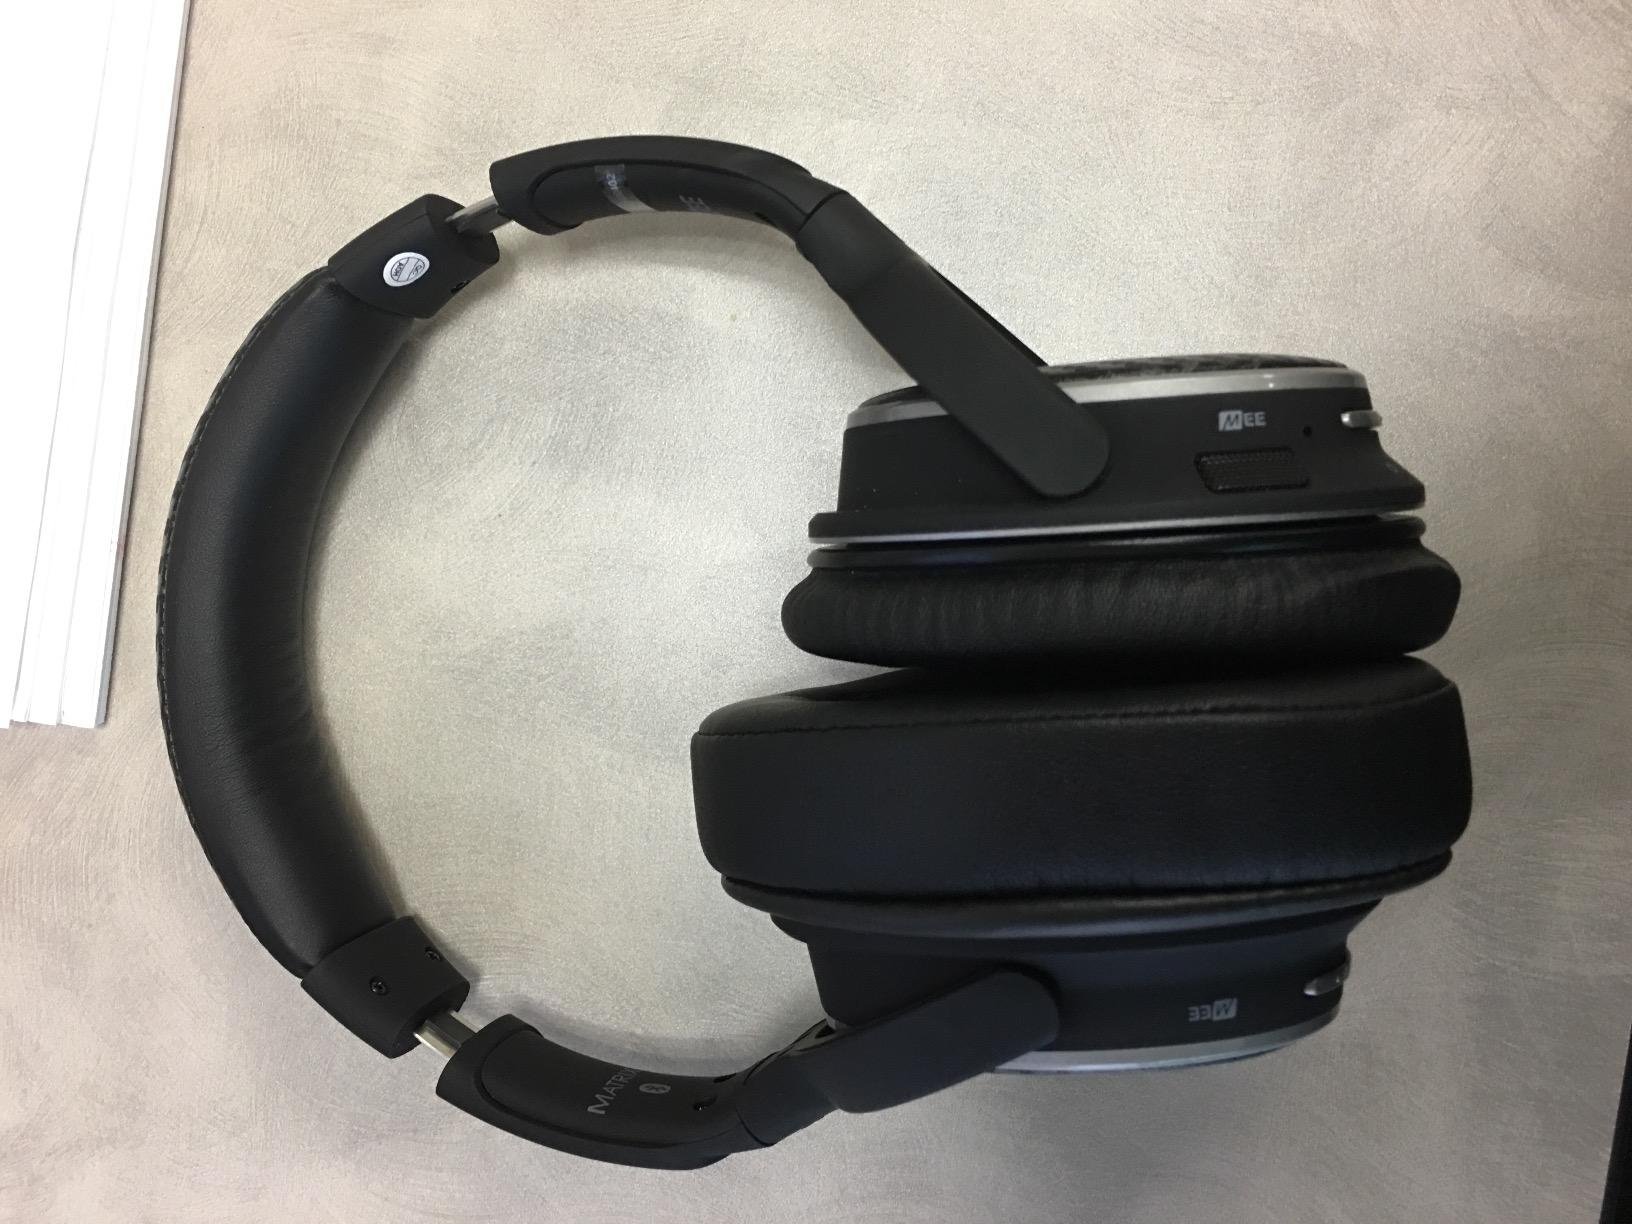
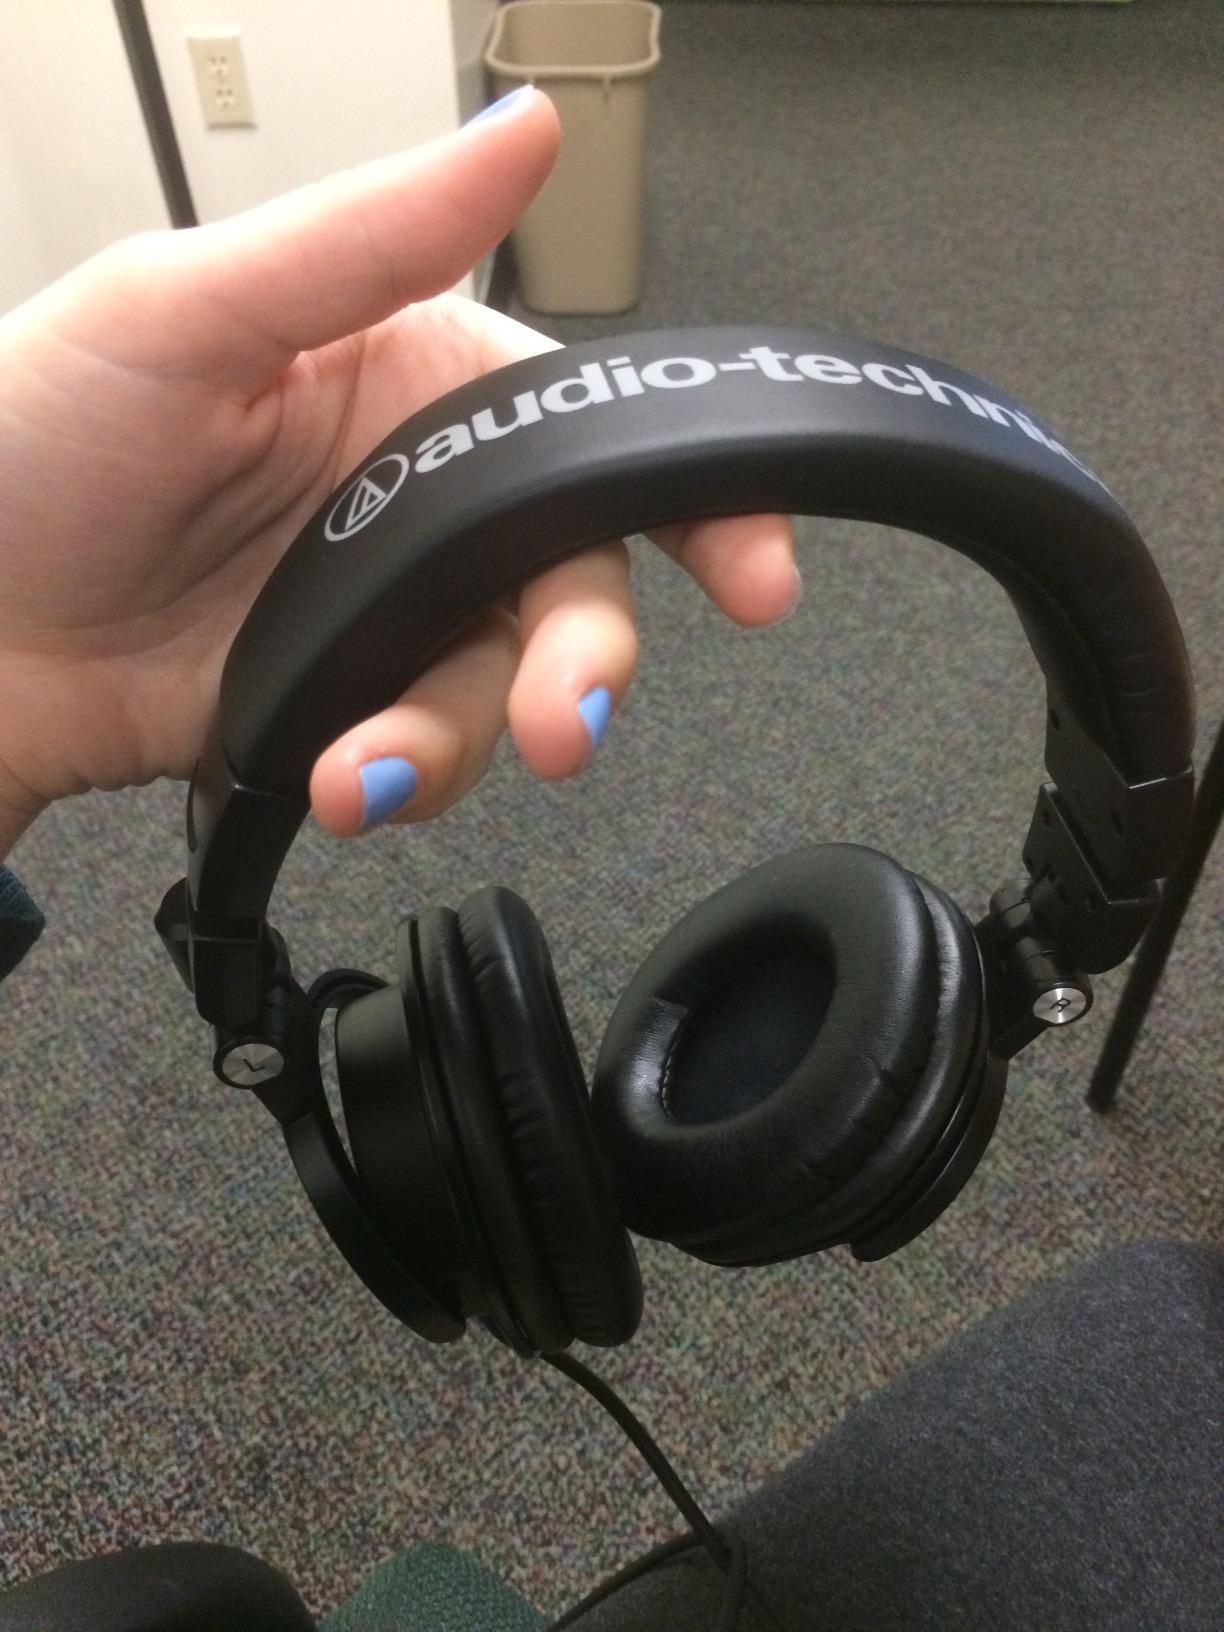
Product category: headphones
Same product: no